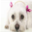
Label: dog